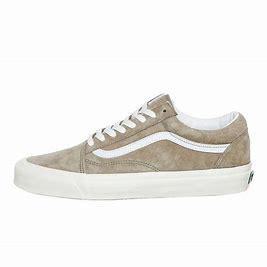
Brand: Vans
Model: UA Old Skool 36 DX